K-25

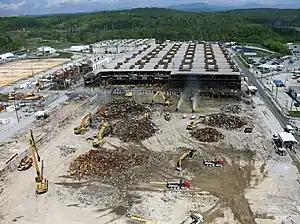
Demolition of K-25 in progress in April 2012

Centrifuge cascades began operating at Oak Ridge in 1961. A gas centrifuge test facility (K-1210) opened in 1975, followed by a larger centrifuge plant demonstration facility (K-1220) in 1982. In response to an order from President Lyndon B. Johnson to cut production of enriched uranium by 25 percent, K-25 and K-27 ceased production in 1964, but in 1969 K-25 began producing uranium enriched to 3to 5percent for use in nuclear reactors. Martin Marietta Energy replaced Union Carbide as the operator in 1984. Gaseous diffusion ceased on 27 August 1985. The Oak Ridge Gaseous Diffusion Plant was renamed the Oak Ridge K-25 Site in 1989 and the East Tennessee Technology Park in 1996. Production of enriched uranium using gaseous diffusion ceased in Portsmouth in 2001 and at Paducah in 2013. Presently all commercial uranium enrichment in the United States is carried out using gas centrifuge technology.